Avanavanchery Sri Indilayappan Temple

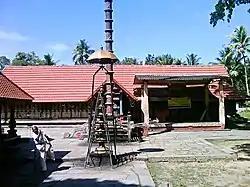

Avanavanchery Sri Indilayappan Temple (Malayalam: അവനവഞ്ചേരി ശ്രീ ഇണ്ടിളയപ്പൻ ക്ഷേത്രം) is a popular Hindu temple in Attingal of Thiruvananthapuram district, Kerala. The temple is dedicated to Lord Indilayappan and is one of the oldest temples in the state of Kerala. Lord Indilayappan is worshipped by devotees for getting good health, courage and better life prospects.